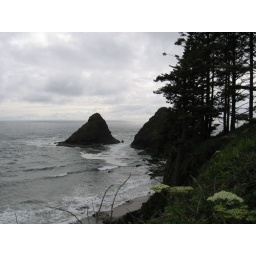
ocean near haunted light house